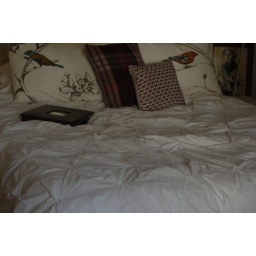
The guest bed in the house here in Austin.